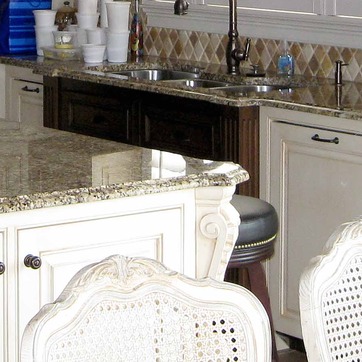
Material: polishedstone